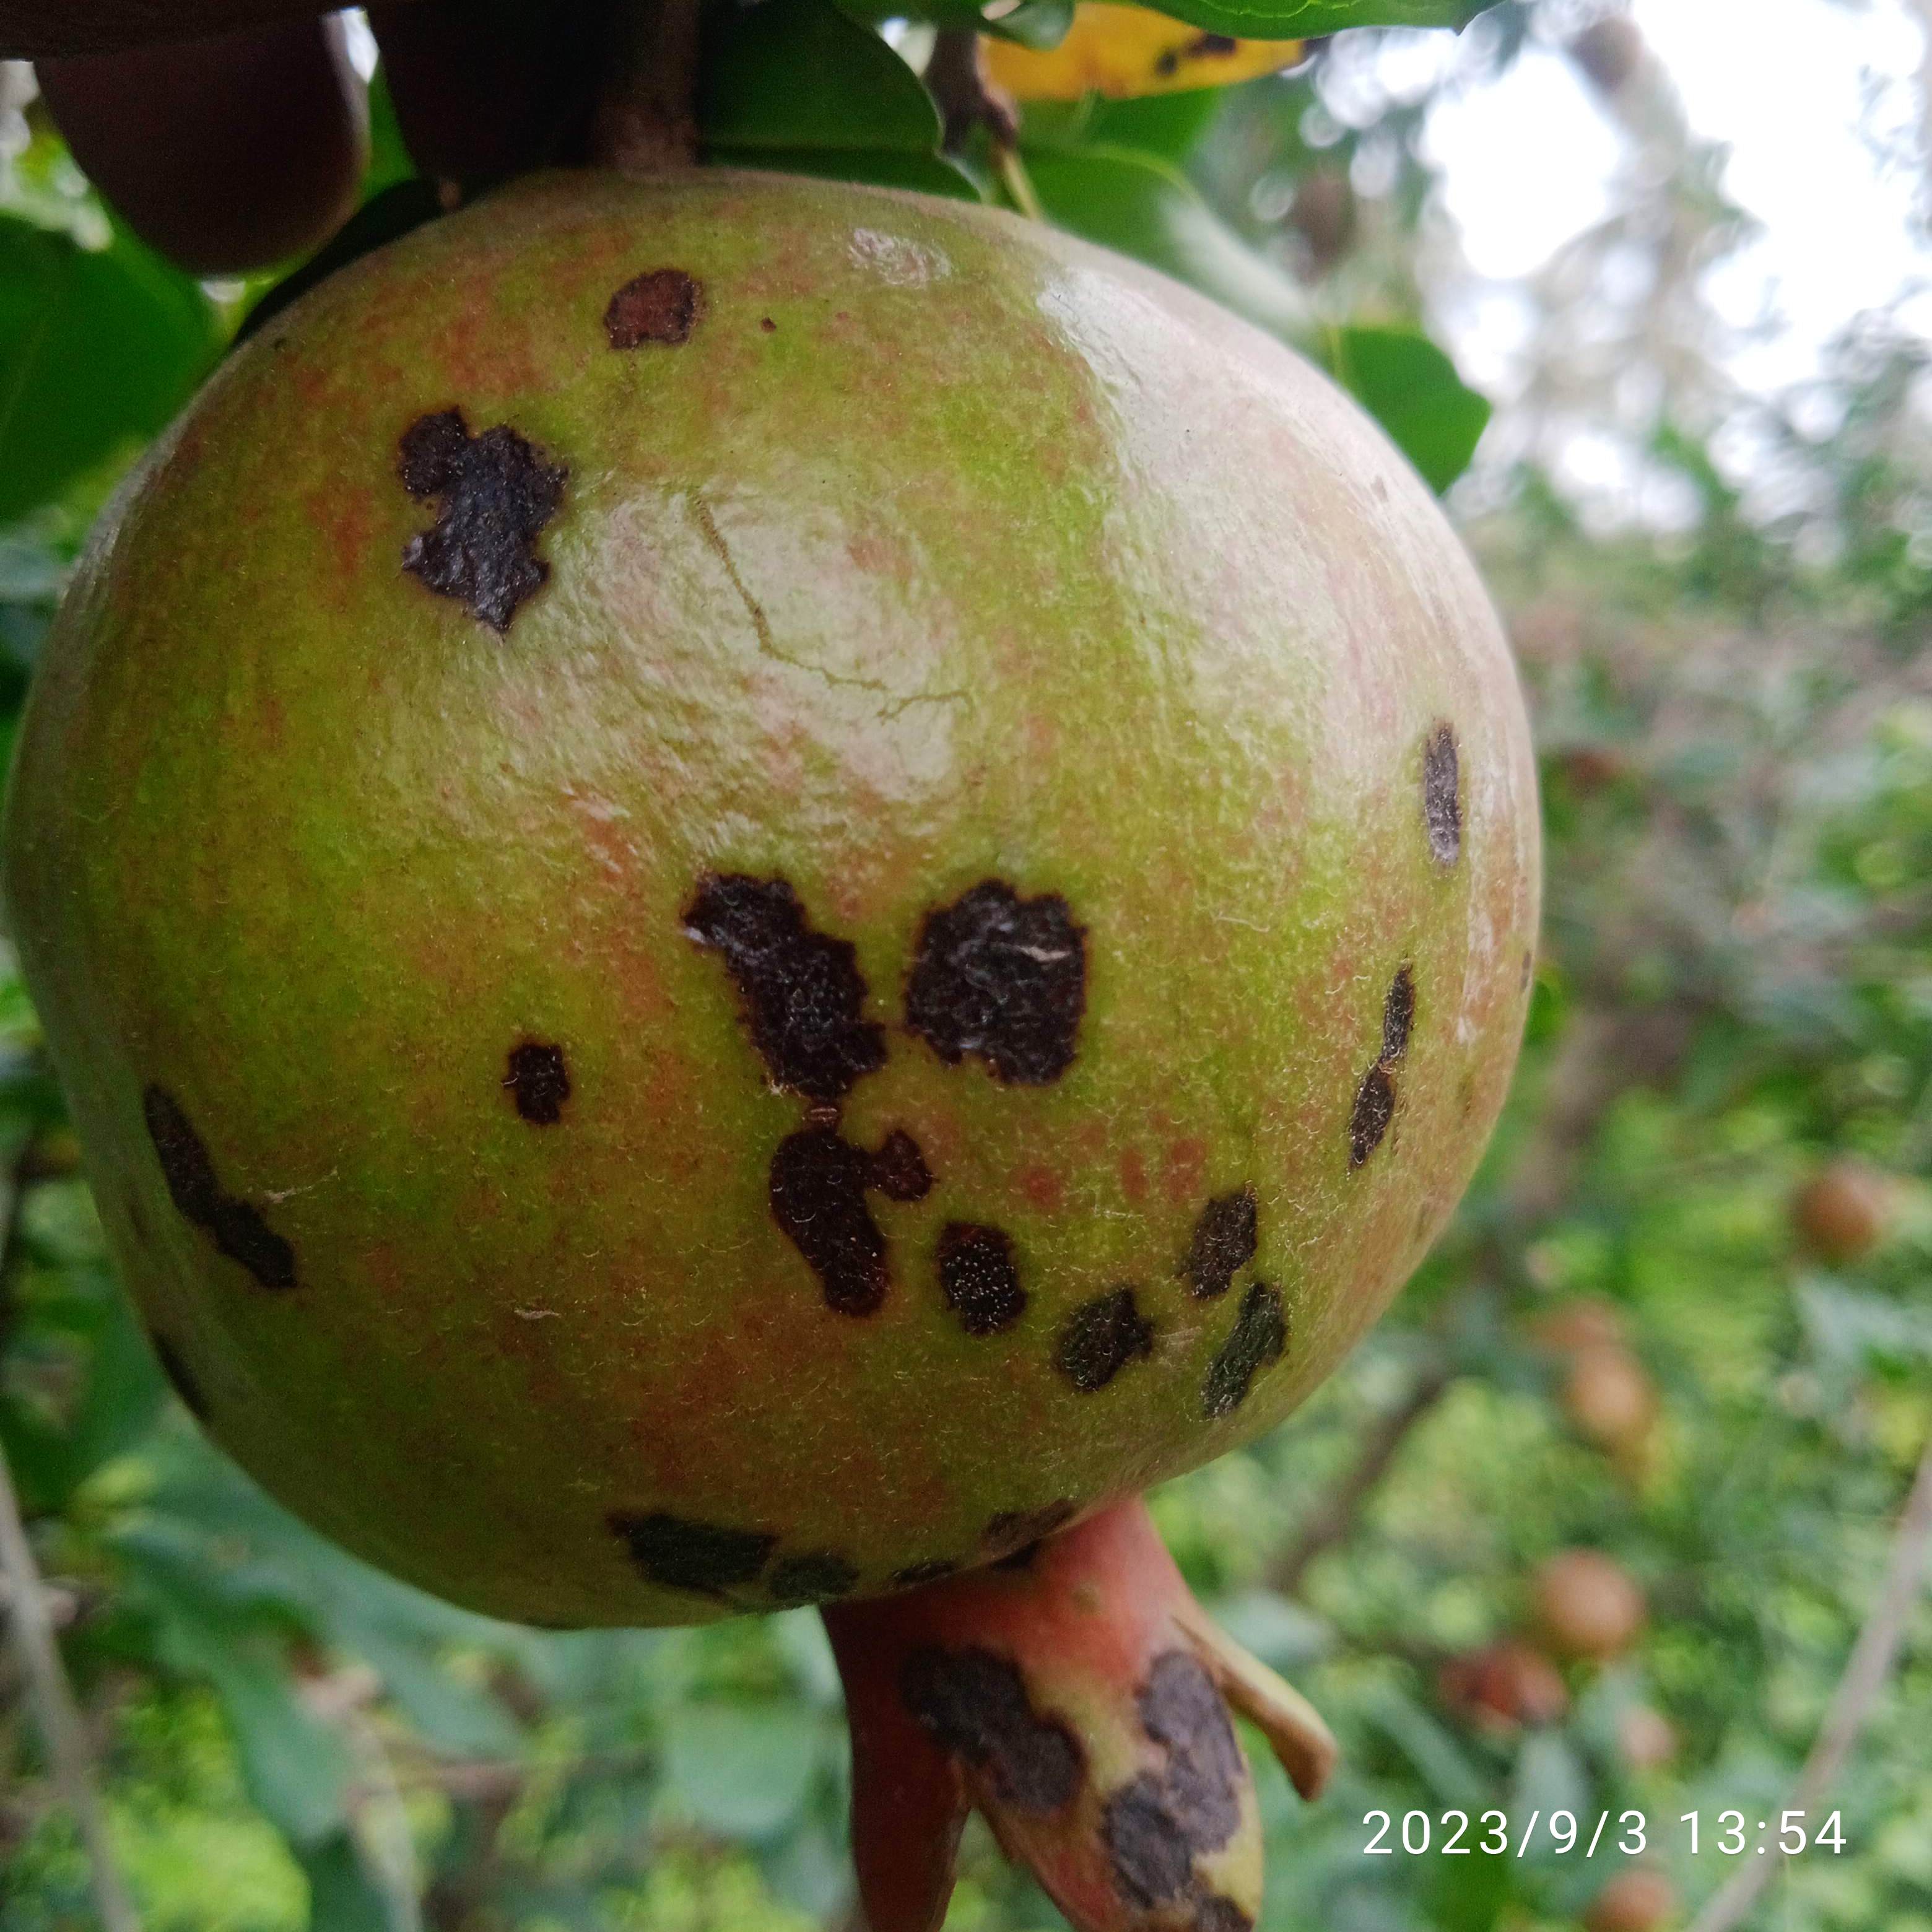
Label: Anthracnose